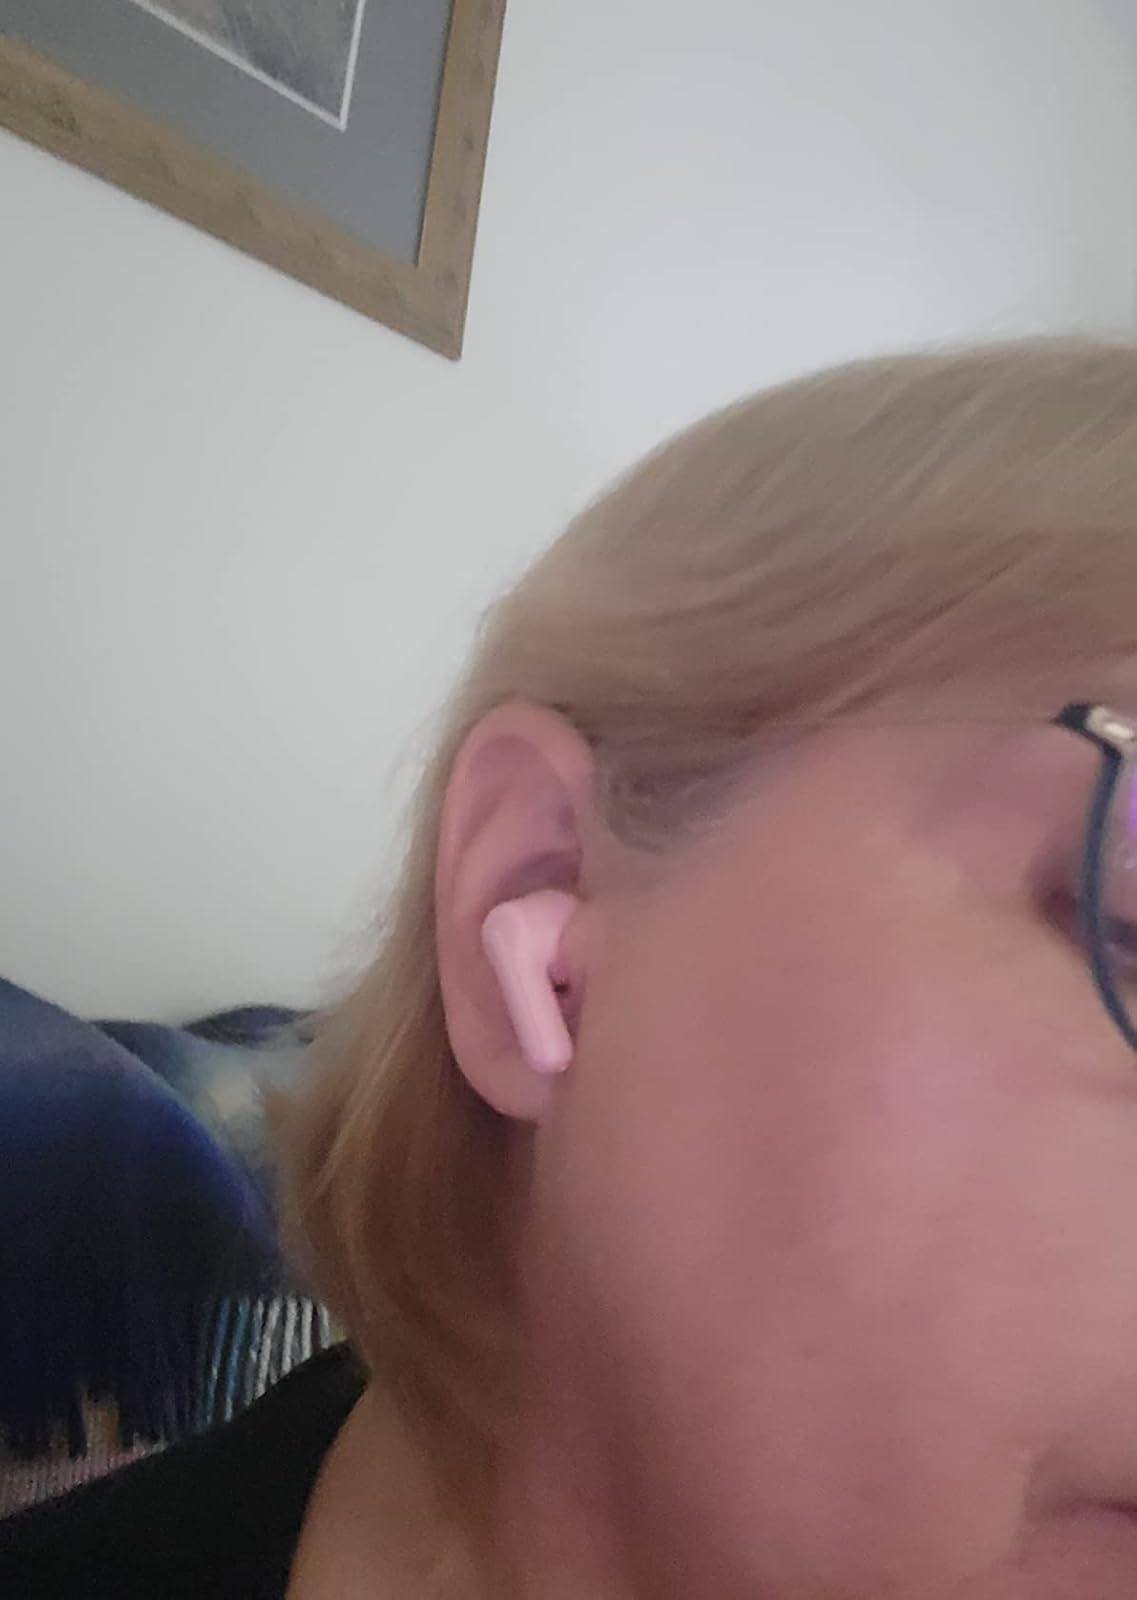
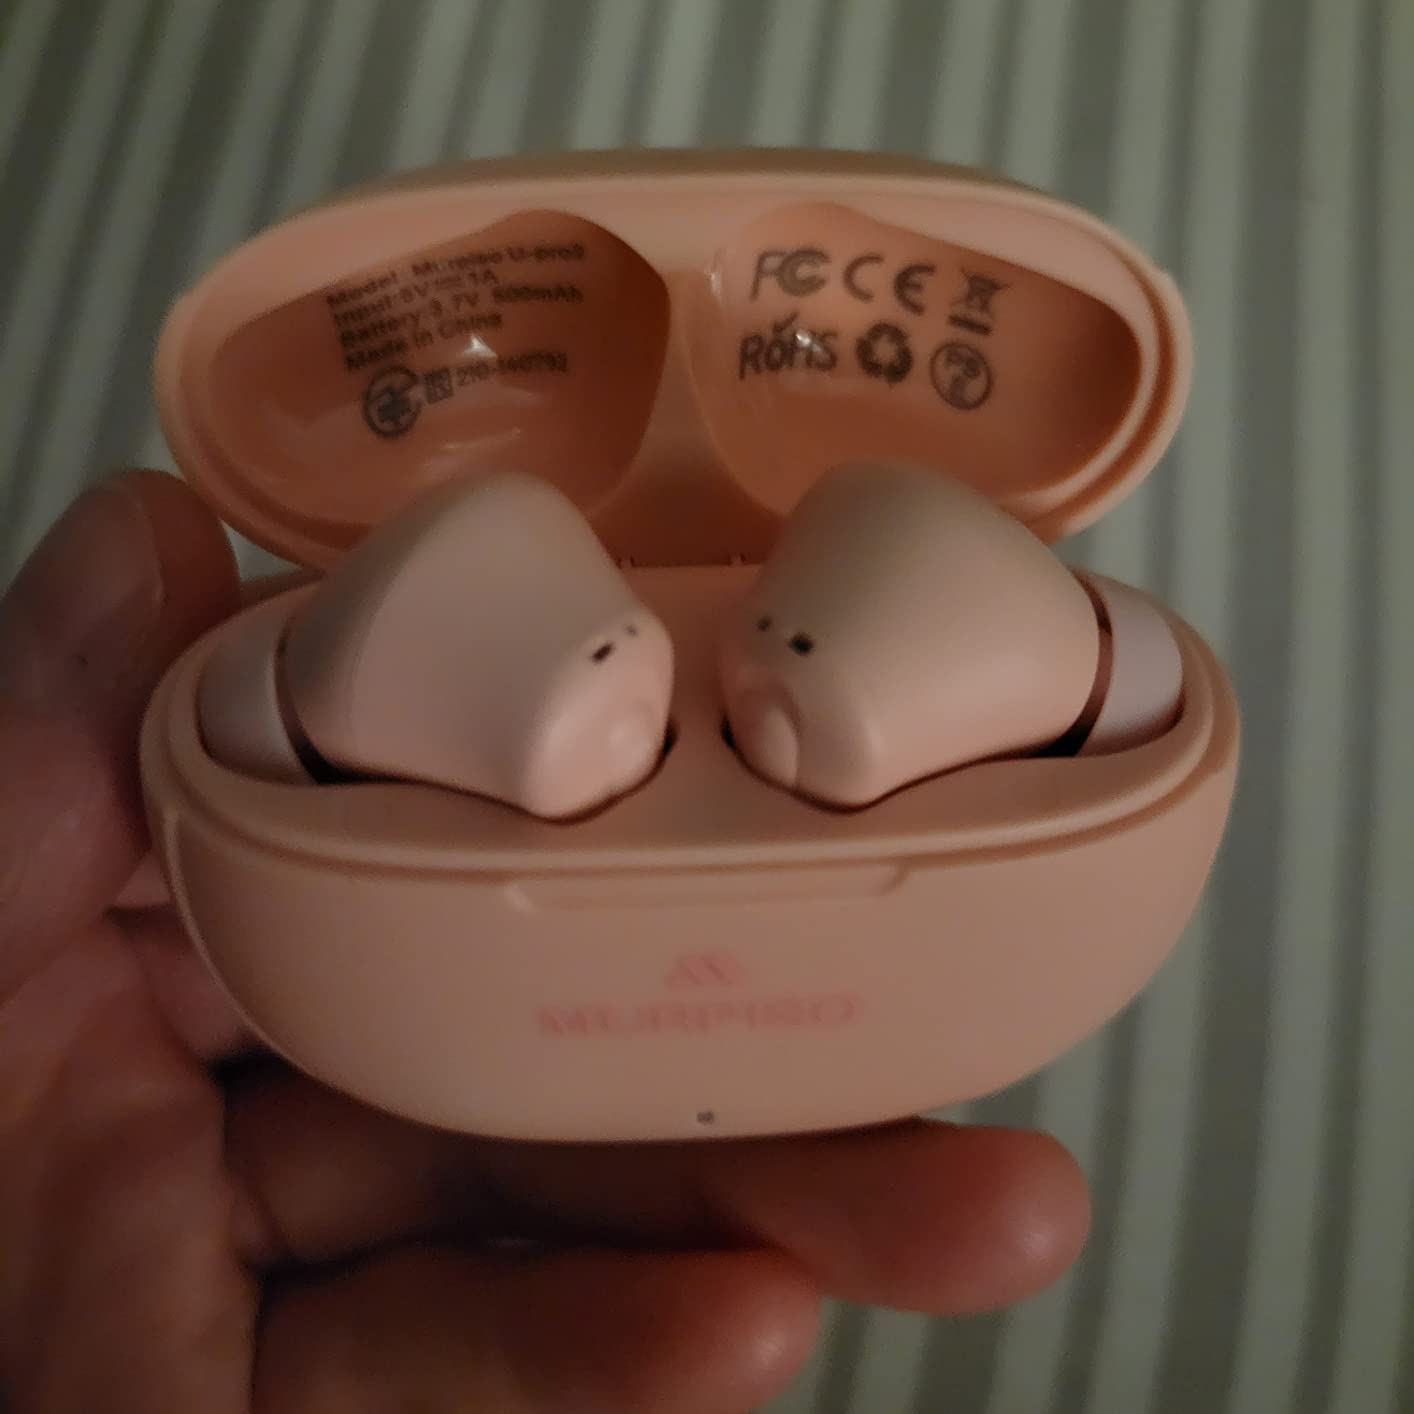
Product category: earbuds
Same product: yes